Yemelyan Pugachev

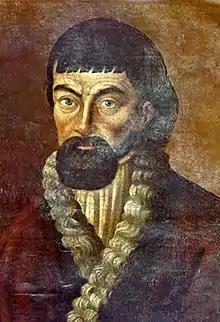
Portrait by an unknown artist from Simbirsk (1774)

Yemelyan Ivanovich Pugachev (also spelled Pugachyov) was an ataman of the Yaik Cossacks and the leader of the Pugachev's Rebellion, a major popular uprising in the Russian Empire during the reign of Catherine the Great.